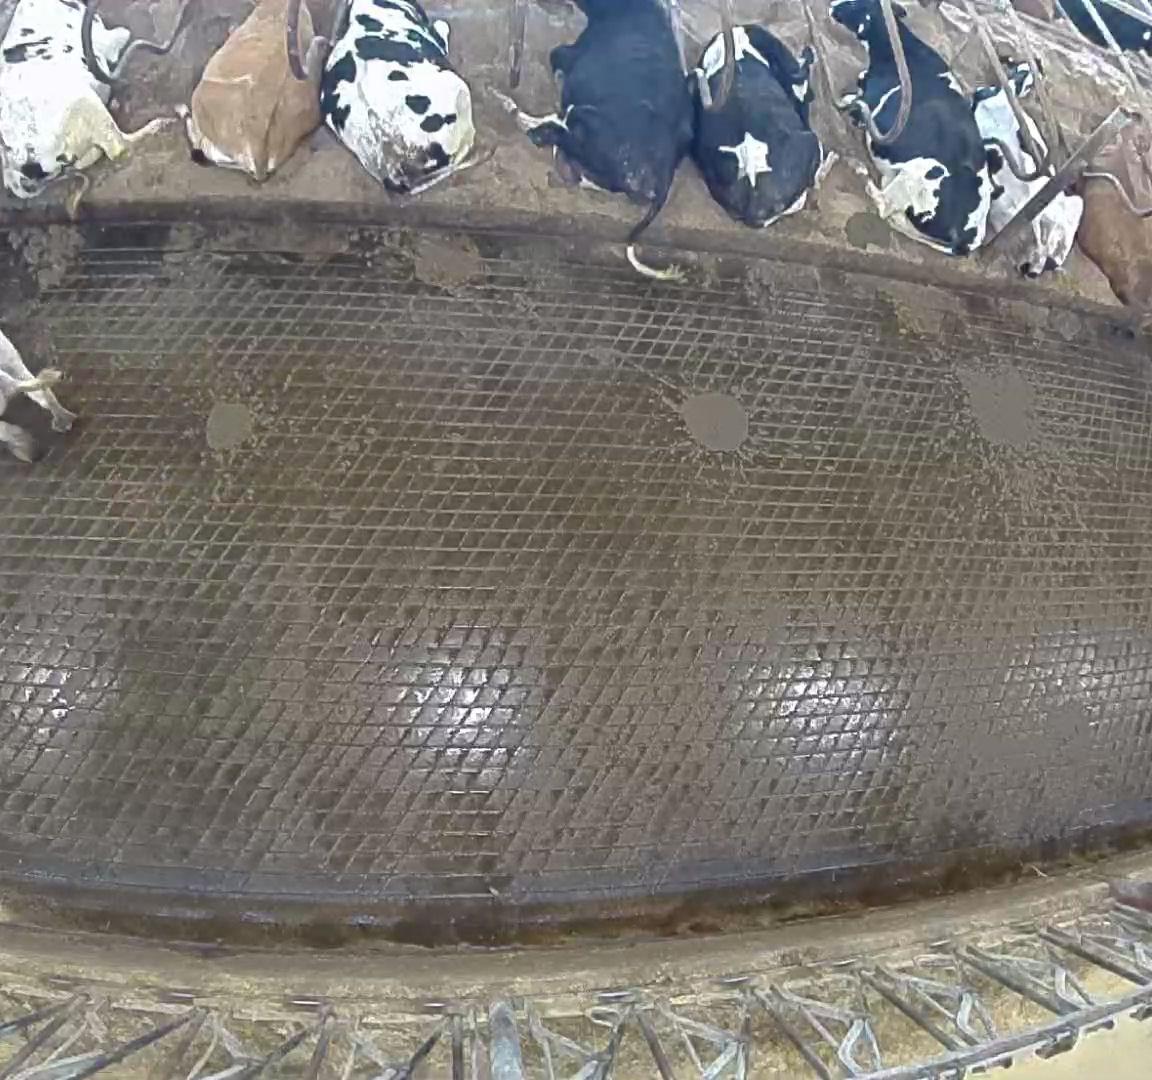
Number of cows: 9